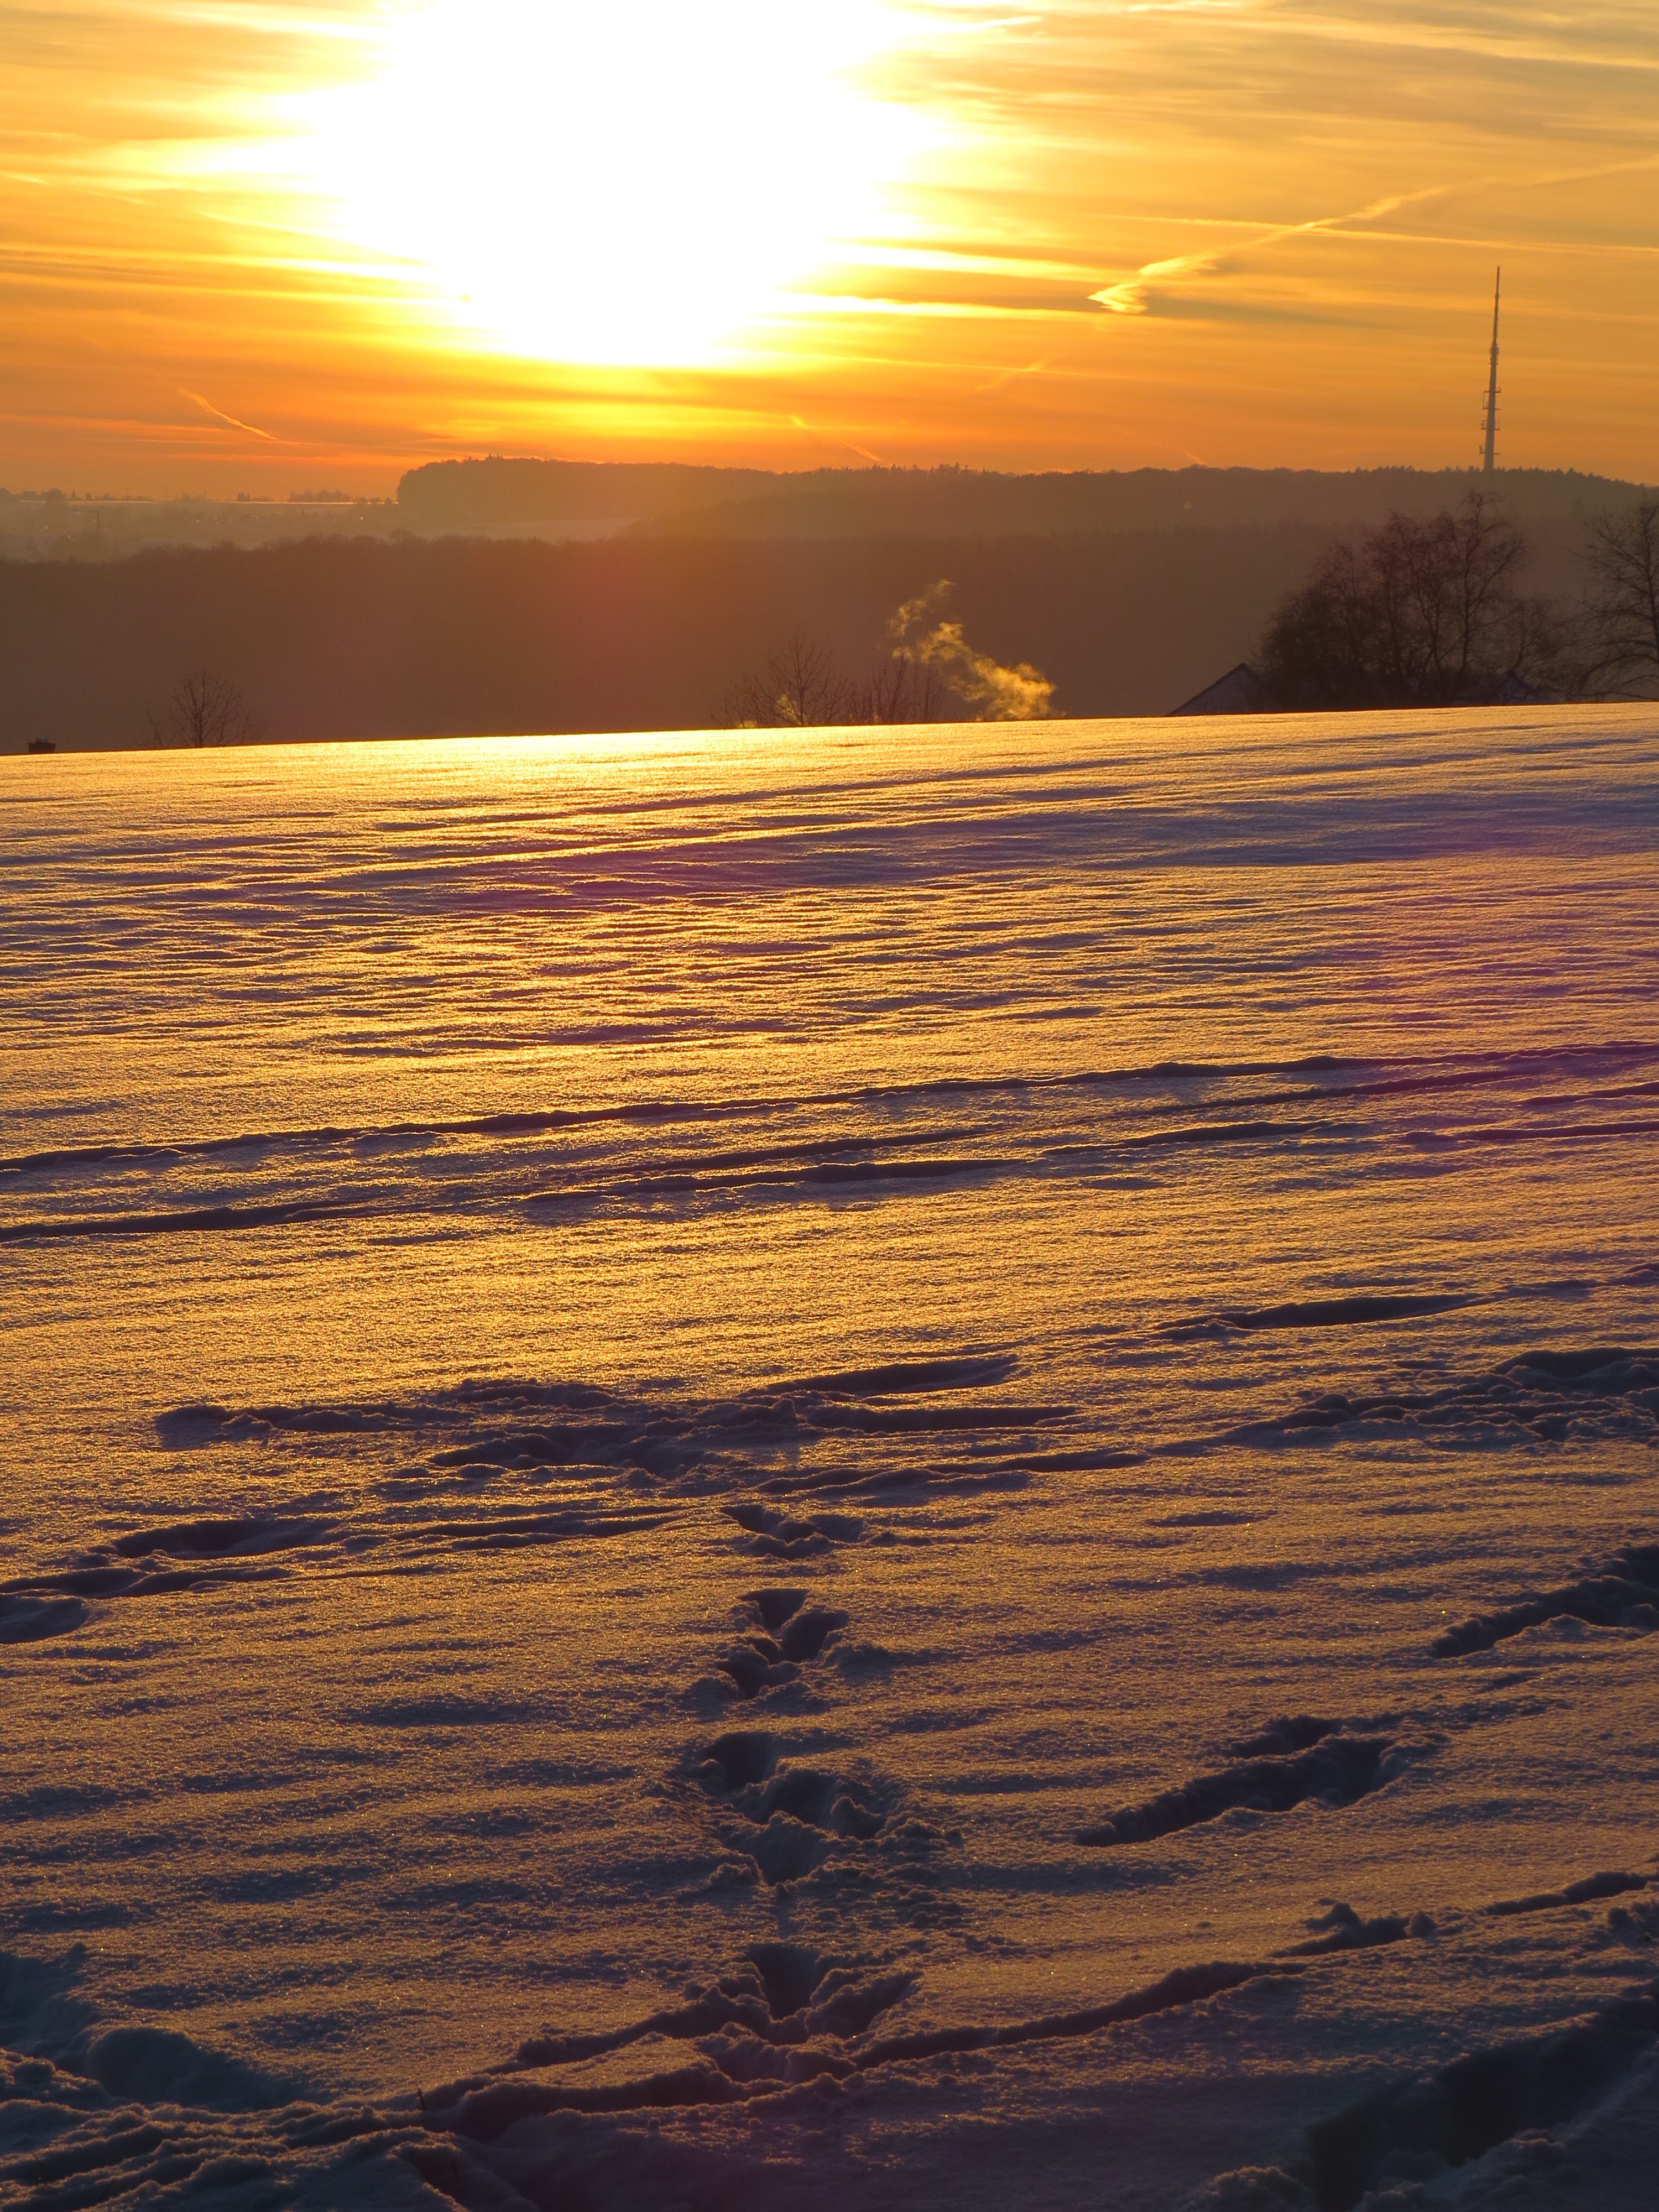
beach, sea, coast, sand, ocean, horizon, snow, cold, cloud, sky, sun, sunrise, sunset, sunlight, morning, shore, wave, dawn, dusk, evening, golden, reflection, body of water, sparkle, afterglow, snow landscape